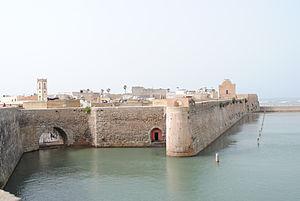
Forteresse d'el Jadida
Le bastion Saint-Sébastien est un Bastion située à El Jadida, au Maroc.
El-Jadida ou al-Jadida --avec anciens noms al-Brija, Mazagan et al-Mahdouma-- est une ville côtière du Maroc, à 96 km de Casablanca, chef-lieu de la province d'El Jadida. La cité fortifiée, édifiée par les Portugais au début du XVIᵉ siècle et nommée Mazagan, fut prise par les Marocains en 1769. Ses fortifications, avec leurs bastions et remparts, constituent un exemple précoce de l’architecture militaire portugaise de la Renaissance. Les édifices portugais encore visibles sont la citerne portugaise, la forteresse portugaise de Mazagan et l'église de l'Assomption, construite dans le style manuélin. Ils offrent un témoignage exceptionnel des influences croisées entre les cultures européenne et marocaine. Dès le début du XIXᵉ siècle, la ville éclata hors des remparts de la cité portugaise. Elle s'étend aujourd'hui très au-delà de ce qui n'est plus qu'un îlot historique au bord de l'Atlantique. El Jadida se situe à une altitude de 28 m.